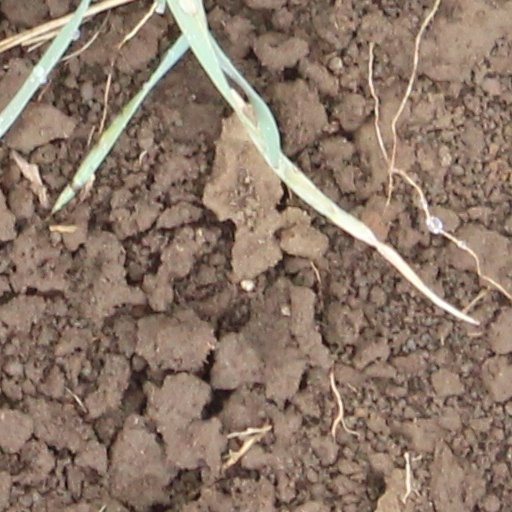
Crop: wheat